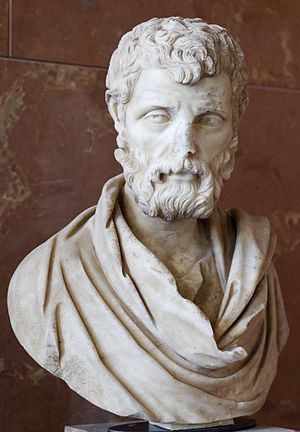
Herodes Atticus
Romersk marmorbuste af Herodes Atticus, udstillet på Louvre.
Herodes Atticus var en græsk retoriker, filosof og filantrop. Han kom fra Attika, men blev hentet til Rom for at være lærer for de senere kejsere Marcus Aurelius og Lucius Verus. Herodes sponserede en lang række offentlige bygninger, især i Athen, hvor han bl.a. byggede teatret Odeon.